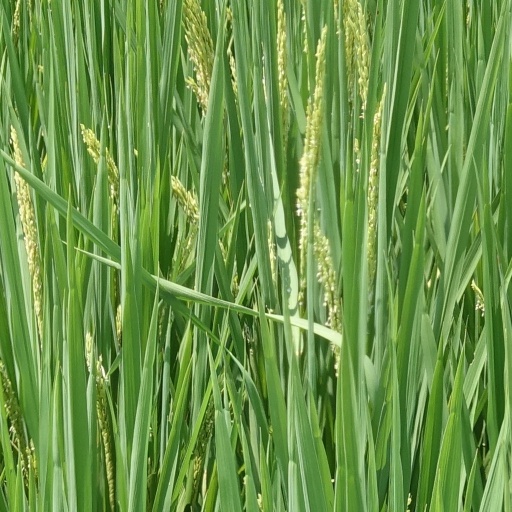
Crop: rice